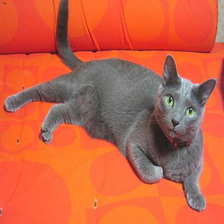
Species: cat
Breed: Russian Blue